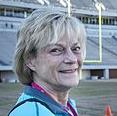
Age: 61